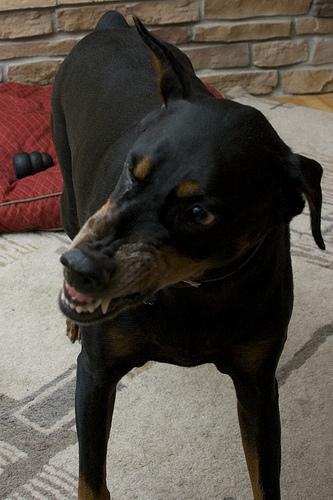
Doberman